2005–06 Taiwanese local elections

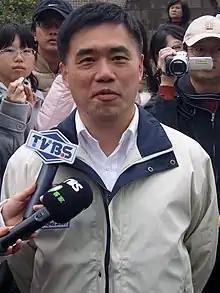
Hau Lung-pin, nominated by the KMT, elected as the Mayor of the Taipei City.

Hau Lung-pin of the opposition party Kuomintang was elected Mayor of Taipei City, defeating the main opponent, Frank Hsieh of the governing Democratic Progressive Party.